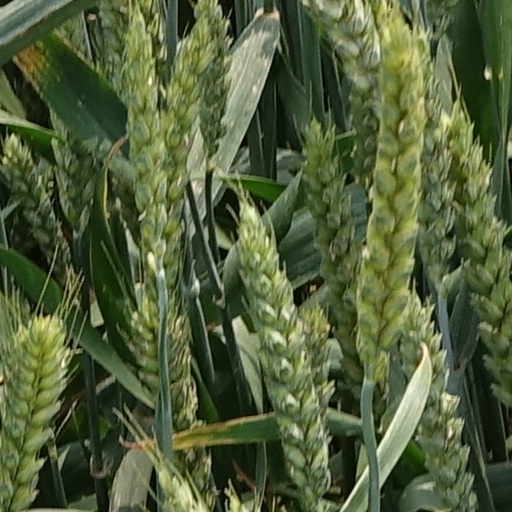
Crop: wheat